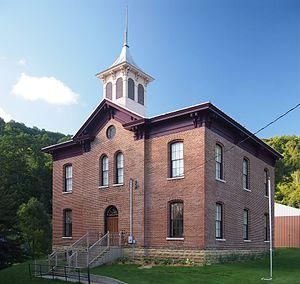
Pepin Township est une localité du comté de Wabasha, dans le Minnesota, aux États-Unis. Elle abrite notamment le Reads Landing Overlook, un point de vue panoramique sur le lac Pépin inscrit au Registre national des lieux historiques depuis le 15 décembre 2004.